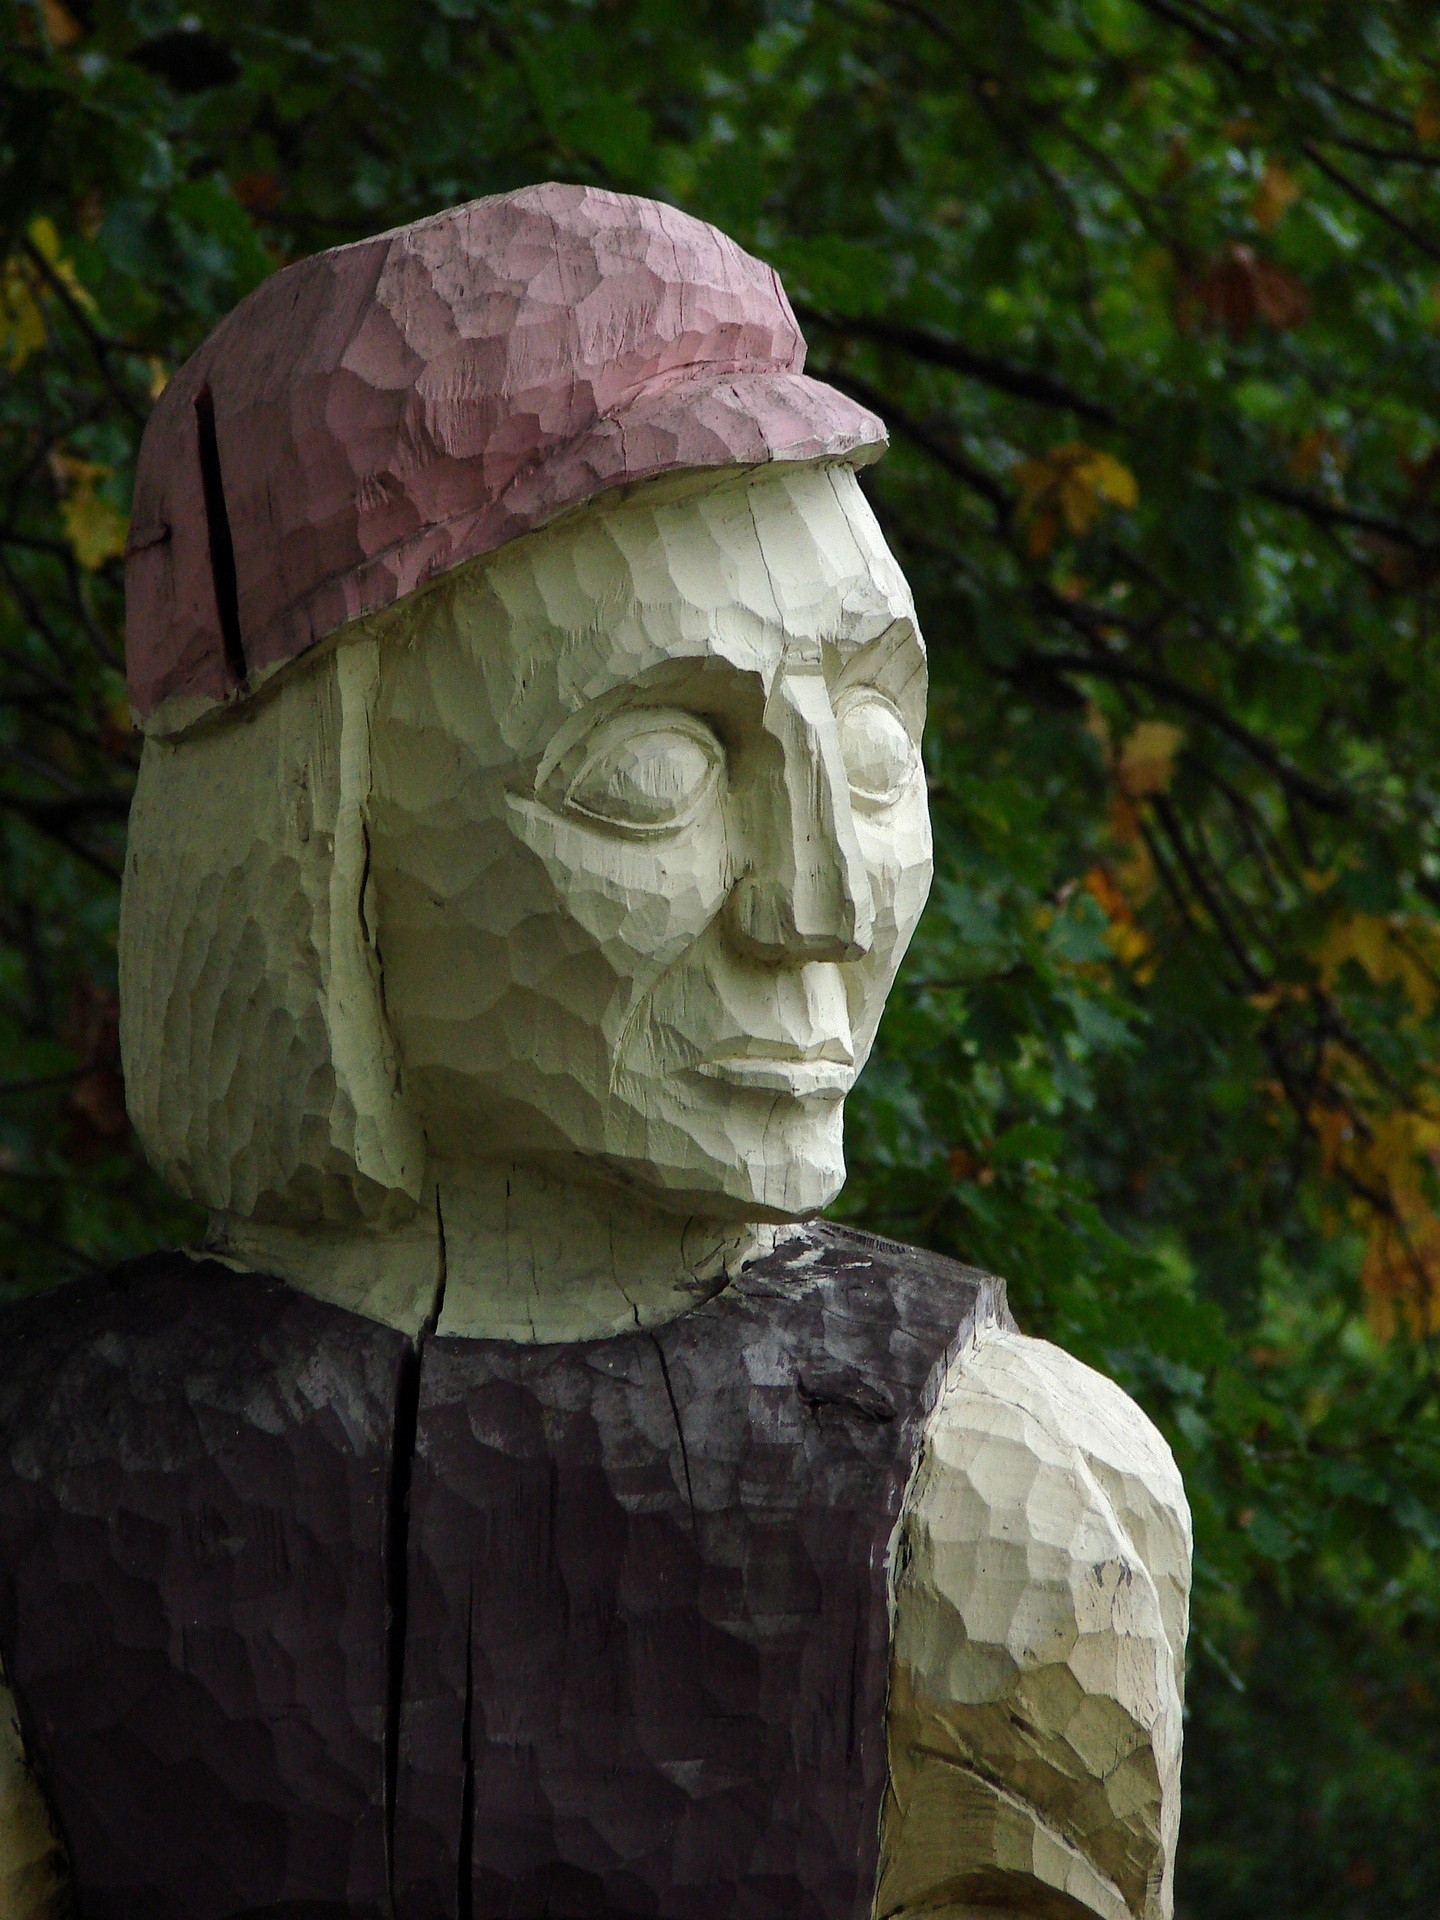
rock, wood, monument, statue, decoration, green, artist, sculpture, art, temple, wooden, culture, handmade, carving, wood carving, nonbuilding structure